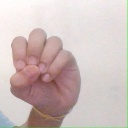
अक्षर: उ